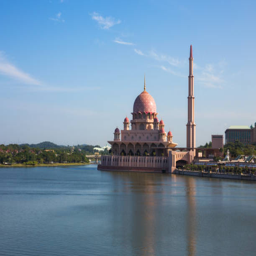
islamic structure the famous mosque